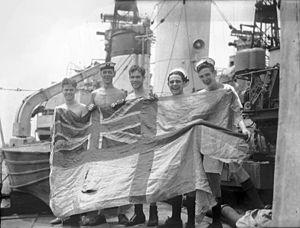
La bataille d'Ouessant, également connue sous le nom de bataille de Bretagne, est un engagement naval de la Seconde Guerre mondiale qui s'est déroulé dans la nuit du 9 juin 1944 entre les forces alliées et allemandes au large des côtes bretonnes. L'action intervient peu après le début du débarquement allié en Normandie. Après un combat confus au cours de la nuit, les Allemands perdent deux destroyers tandis qu'un seul est endommagé côté Alliés.
Le HMS Tartar est un destroyer de la classe Tribal qui servit dans la Royal Navy durant la Seconde Guerre mondiale.